Pasing

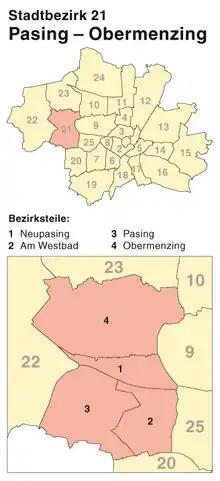
District map

Pasing is a district in the city of Munich, Germany, and part of the borough Pasing-Obermenzing.